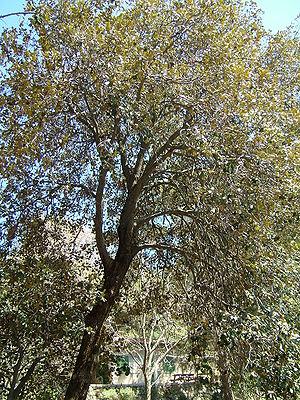
Quercus alnifolia est une espèce d'arbres du sous-genre Quercus et de la section Lobatae. Cette espèce est native de l'île de Chypre.